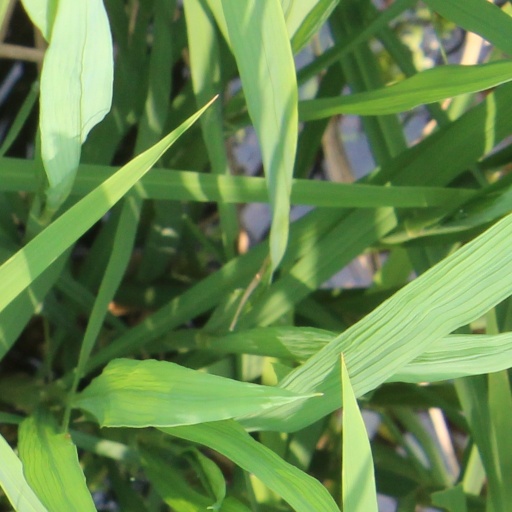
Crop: rice